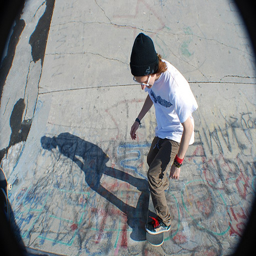
A boy on a skateboard skating on a half pipe
A man with a beanie skateboarding up a ramp.
A person is skateboarding on cement that has graffiti on it.
A boy in a knit hat skateboards across a graffiti covered sidewalk.
A young man riding a skateboard on a cement ramp.